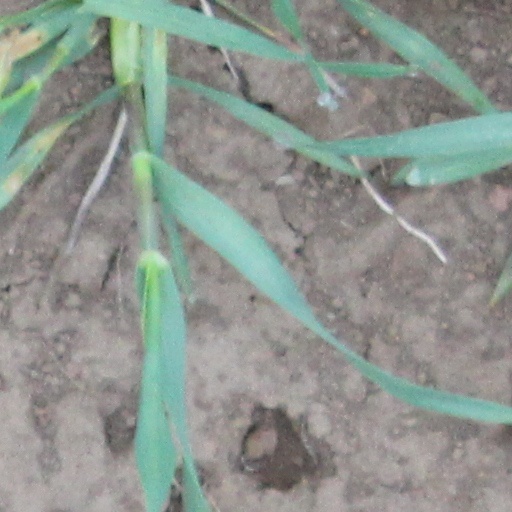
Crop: wheat